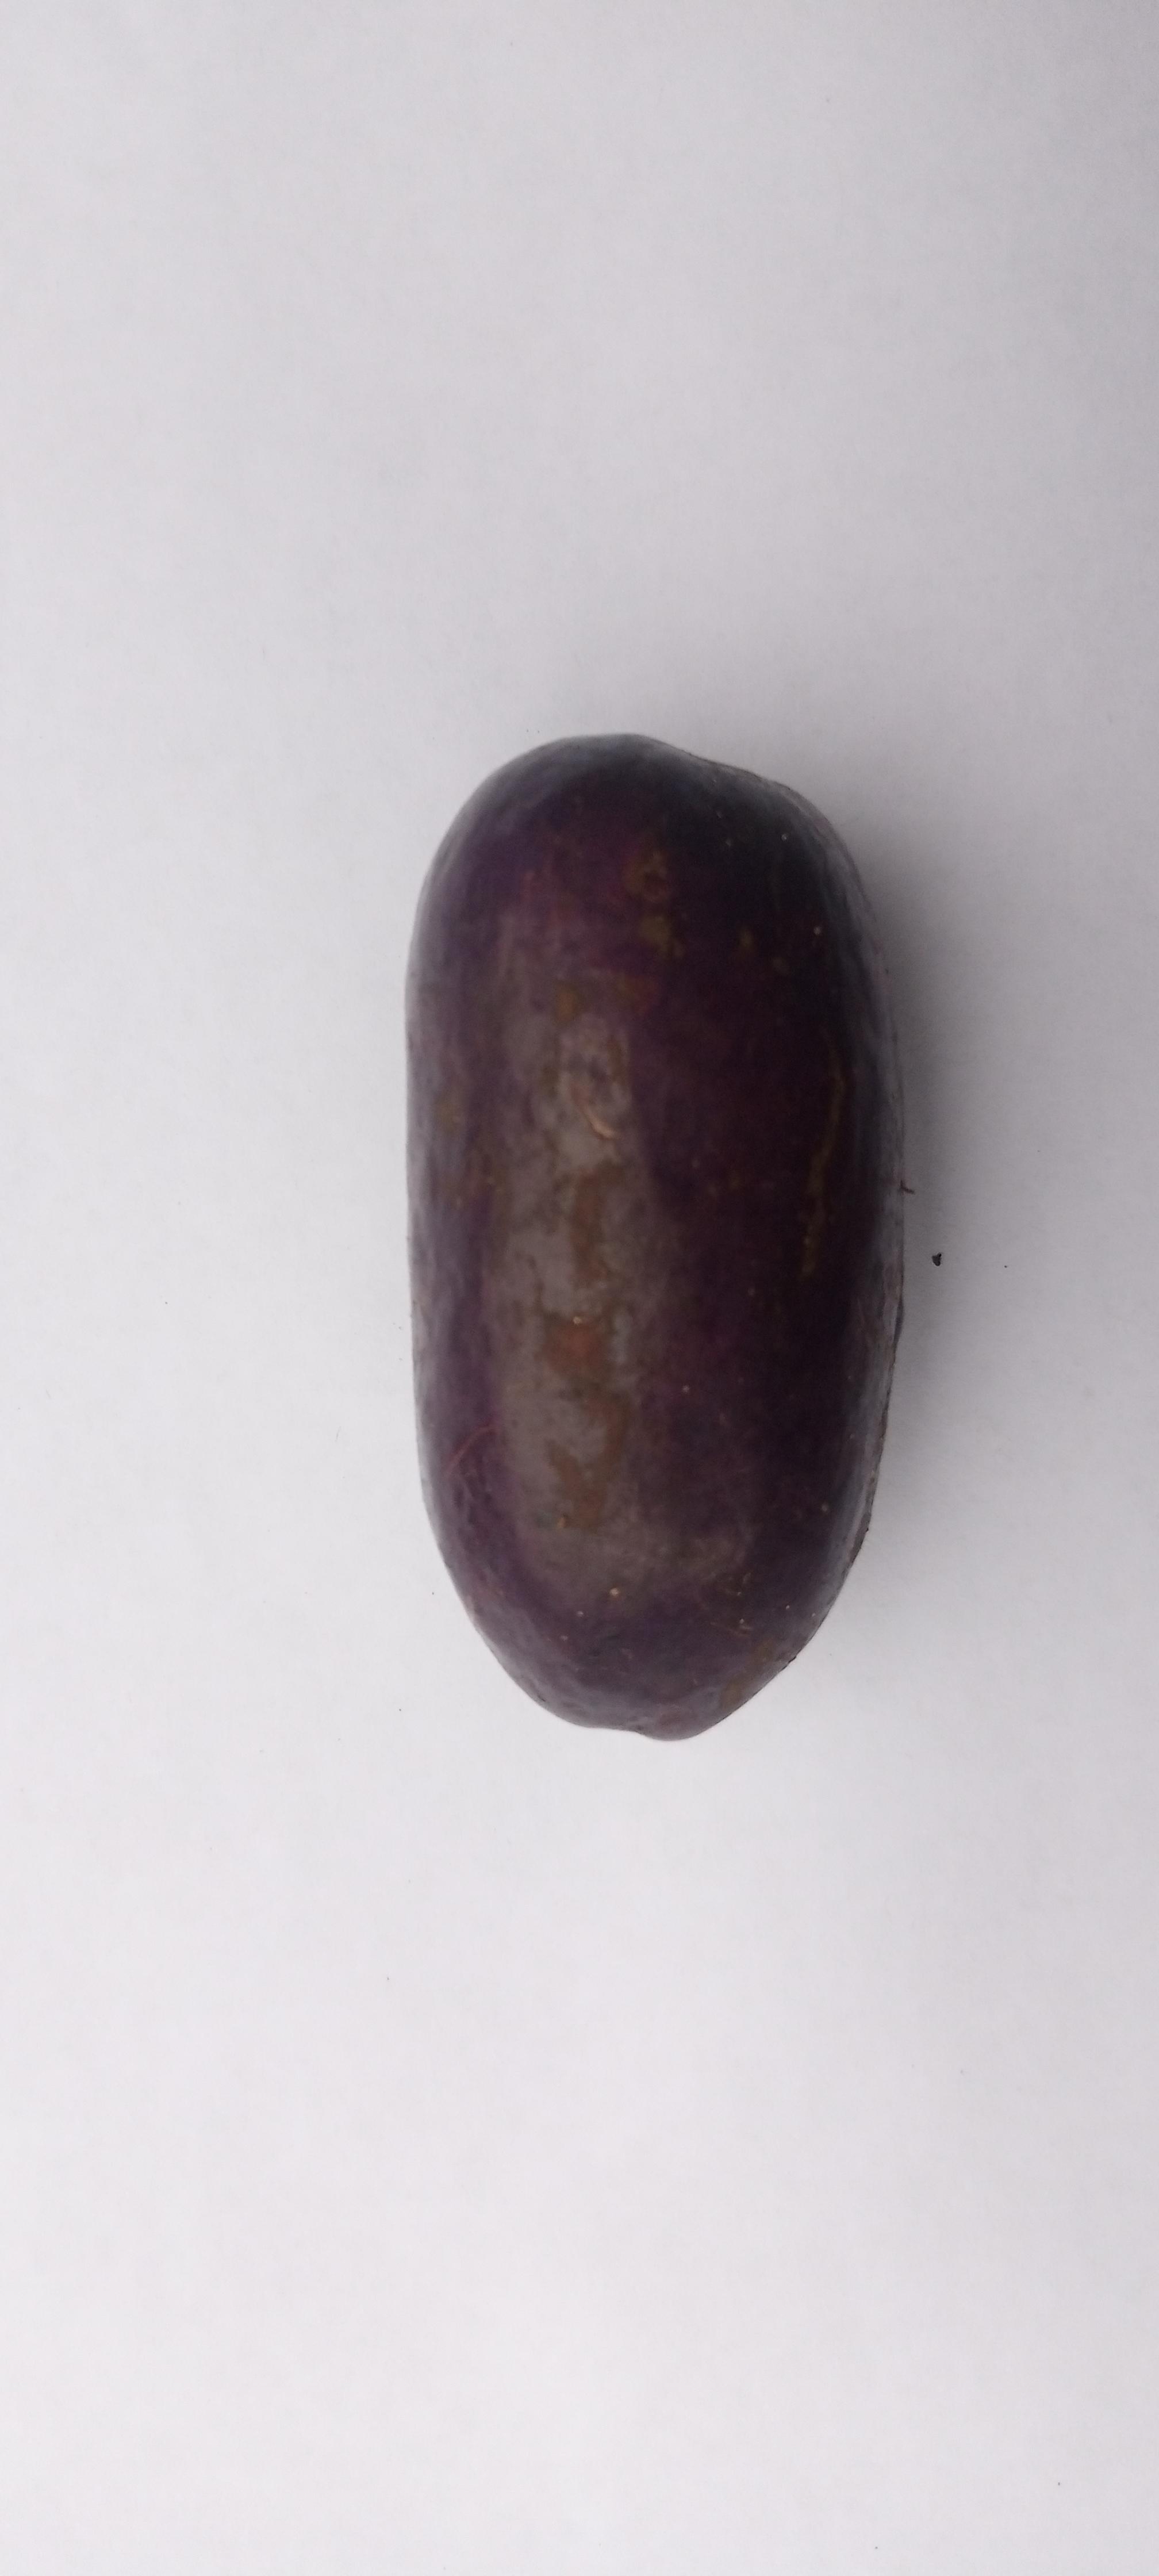
Plum grade: unaffected